Grubb Springs School

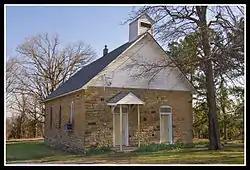

The Grubb Springs Community Building, formerly the Grubb Springs School, is a historic school building in Boone County, Arkansas. The building is a single-story stone gable-roofed structure located northeast of the junction of Arkansas Highways 43 and 397, west of Harrison. Construction began on the building in 1892 by the local Methodist congregation, intending its use as a church. The land and unfinished building were sold in 1896 to the local school district, which completed the building. It was used as a school until 1944, and has since been converted into a community center.